Aleksandr Zhirov (footballer)

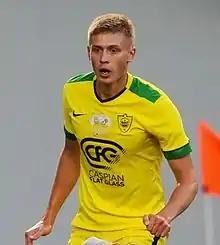
Zhirov with Anzhi Makhachkala in 2015

Aleksandr Vyacheslavovich Zhirov (born 24 January 1991) is a Russian professional footballer who plays as a centre-back for Chelyabinsk.